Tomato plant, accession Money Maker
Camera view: tilt-top (135 deg); turntable rotation: 300 degrees
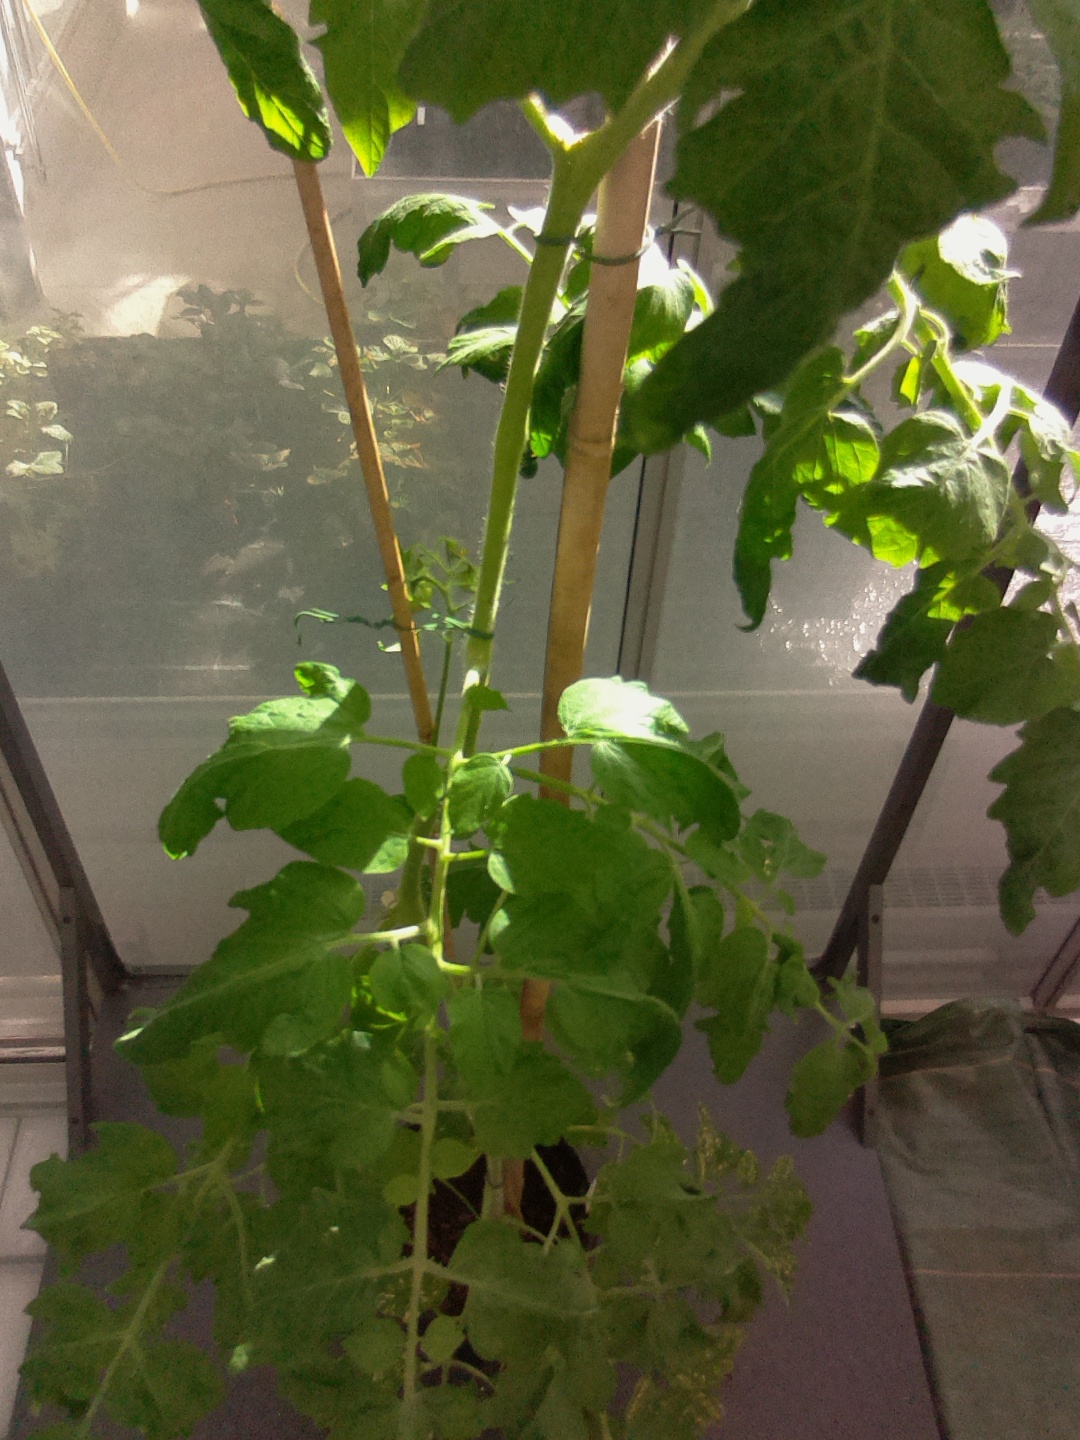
BBCH growth stage 70: Fruits at the main stem or branches visibles